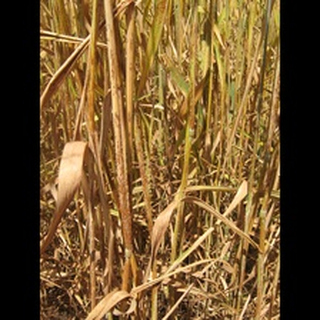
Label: wheat_black_rust